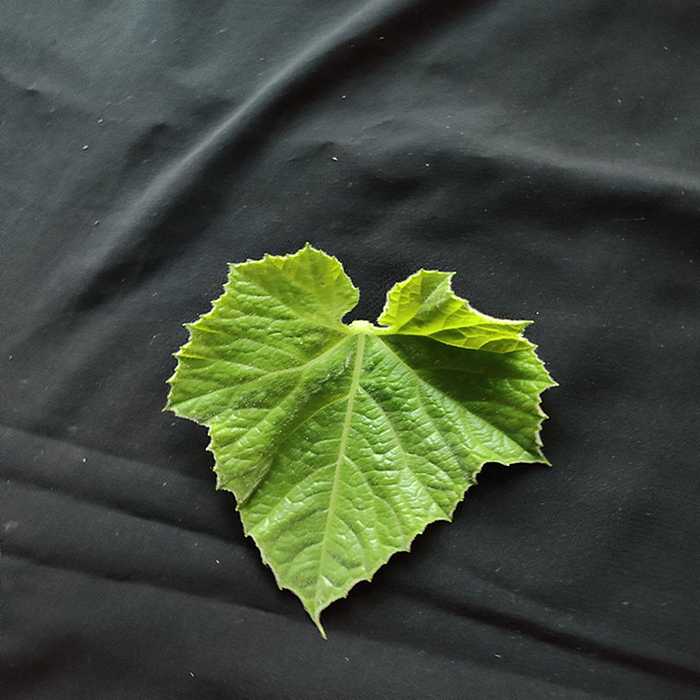
Plant: Bottle gourd
Label: Fresh leaf